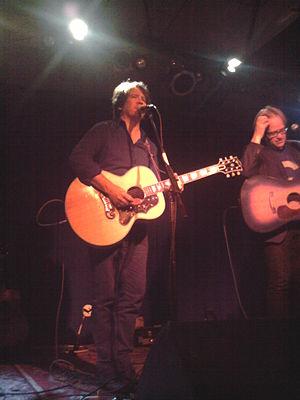
Grant Lee Phillips est un musicien américain de folk rock, né le 1ᵉʳ septembre 1963 à Stockton en Californie.
Grant Lee Buffalo est un groupe de rock américain, originaire de Los Angeles, en Californie.